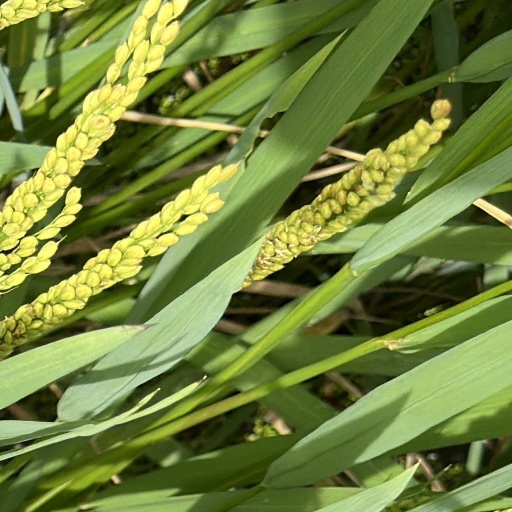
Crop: rice